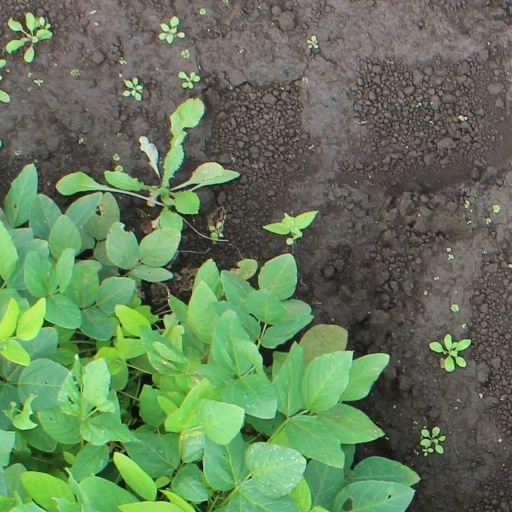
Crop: soybean